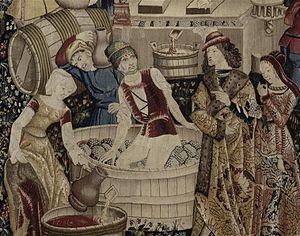
Le vin rosé, ou plus simplement le rosé, ne possède pas de définition satisfaisante malgré de longs débats tant en France qu'à l'international. En effet, si la législation européenne ou l'Organisation internationale de la vigne et du vin donnent bien une définition du vin, elles n'en proposent aucune pour les vins blancs, les vins rouges ou encore les vins rosés. En fait, les usages se sont parfaitement accommodés de ce vide, puisqu'on édicte des règlements et des circulaires, on négocie, on signe des contrats, bref on reconnaît une existence indéniable au rosé dans le monde du vin.